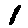
Label: 1